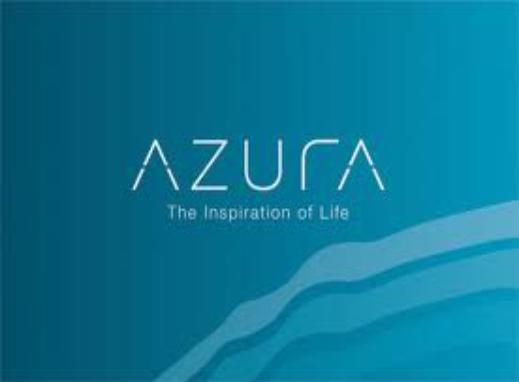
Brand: Azura
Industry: Others